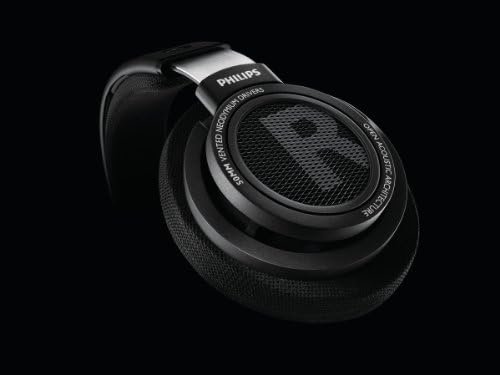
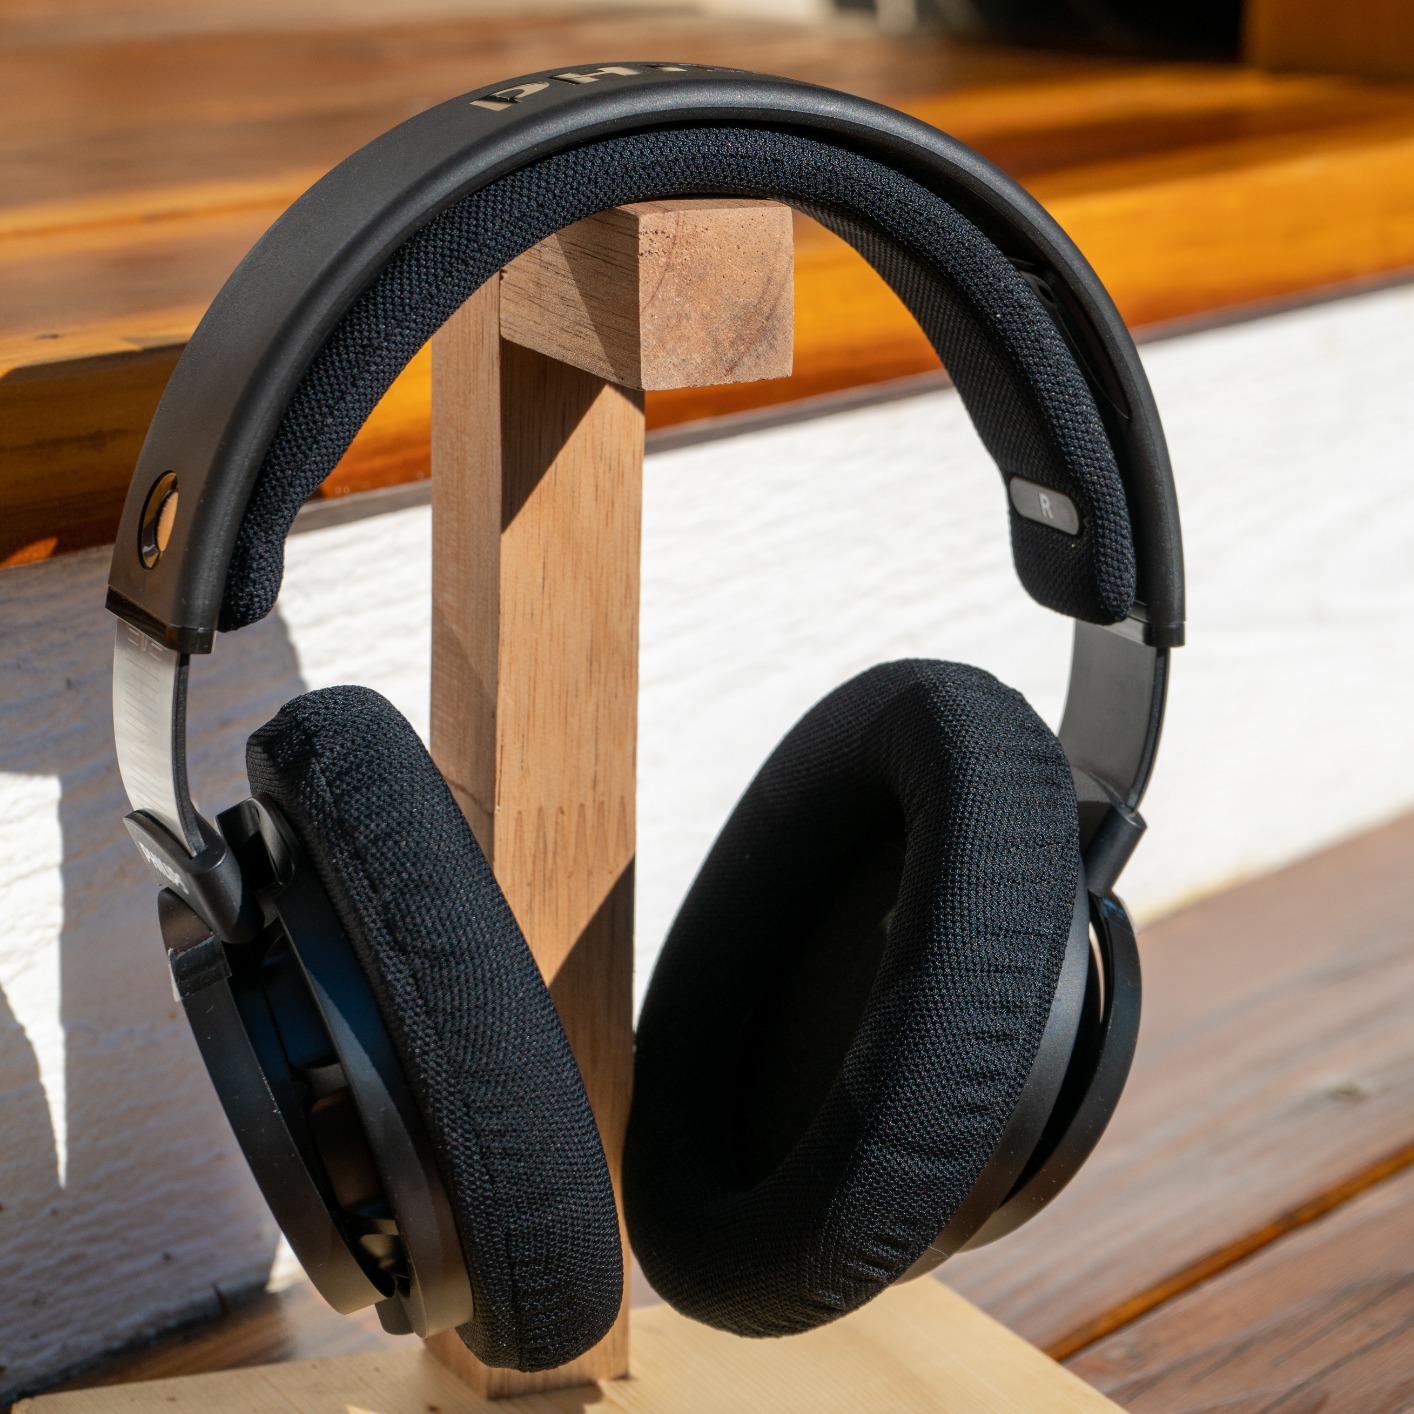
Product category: headphones
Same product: yes